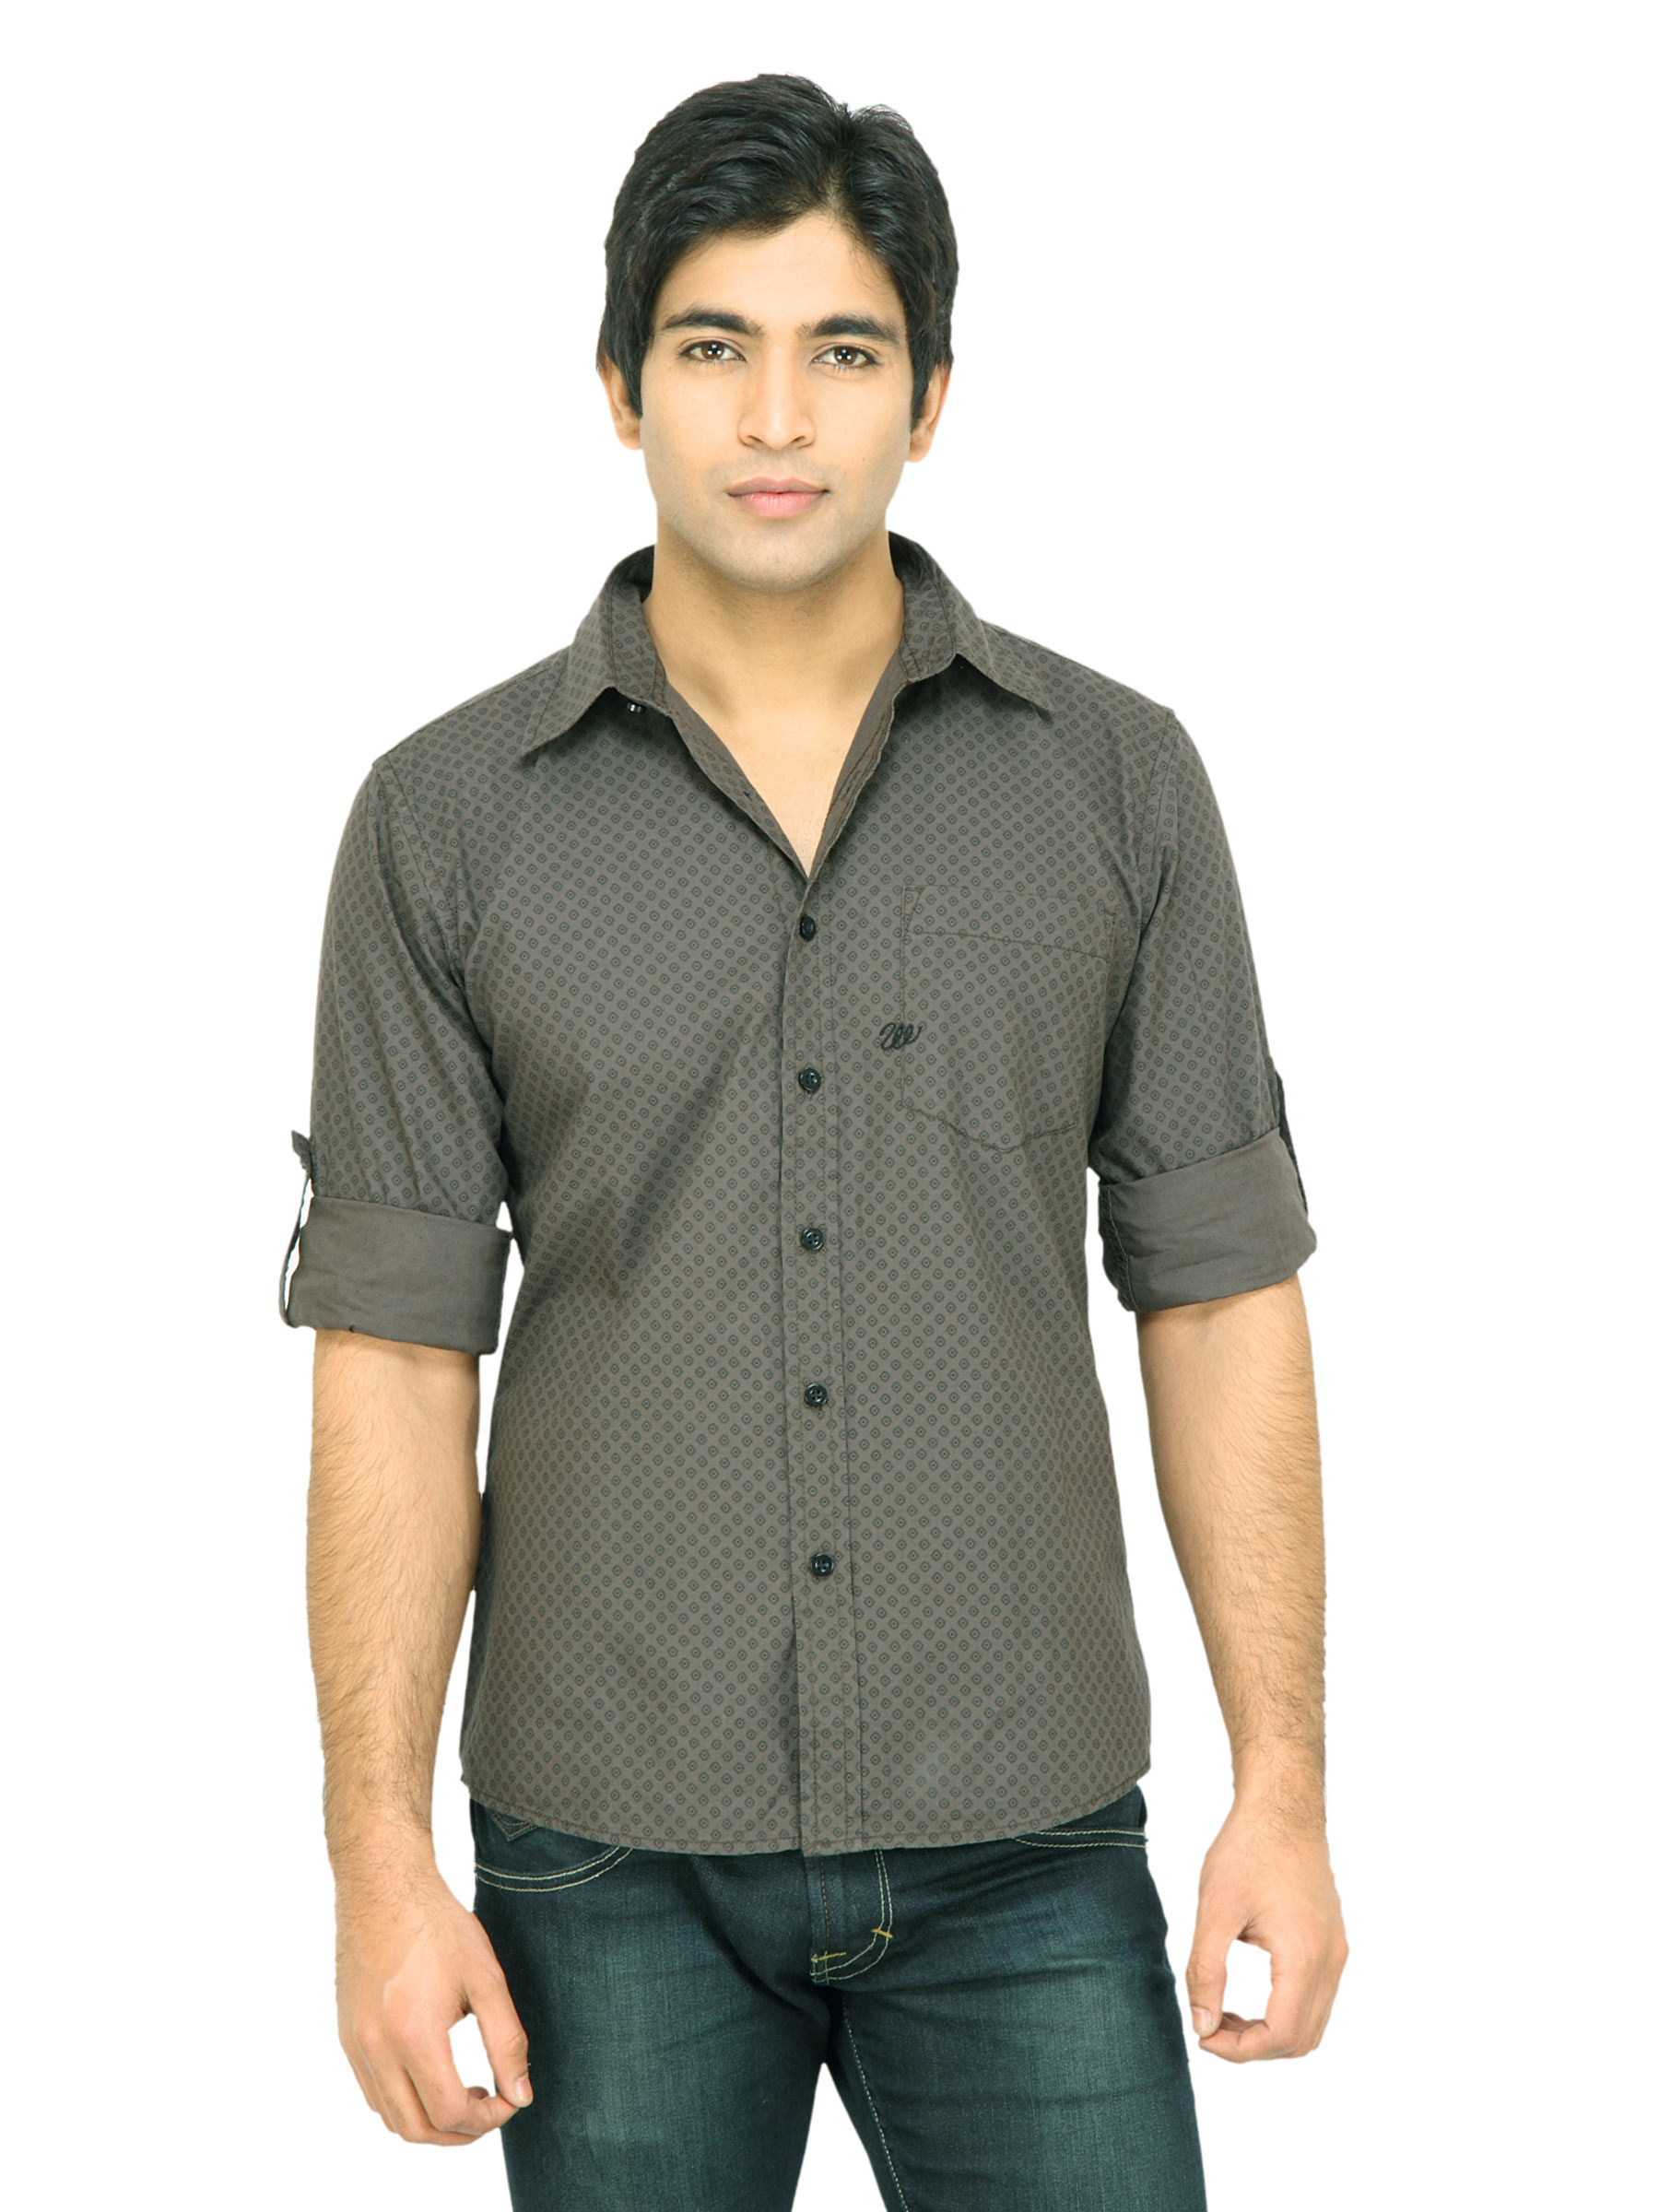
Wrangler Men Wanderers Printed Olive Shirt
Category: Apparel / Topwear / Shirts
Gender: Men
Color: Olive
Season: Fall 2011
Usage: Casual